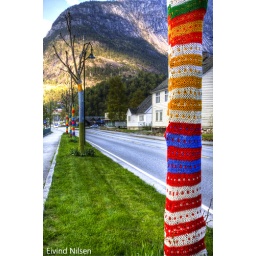
.. some places in Norway it gets so cold we have to dress the trees in wool clothes :)